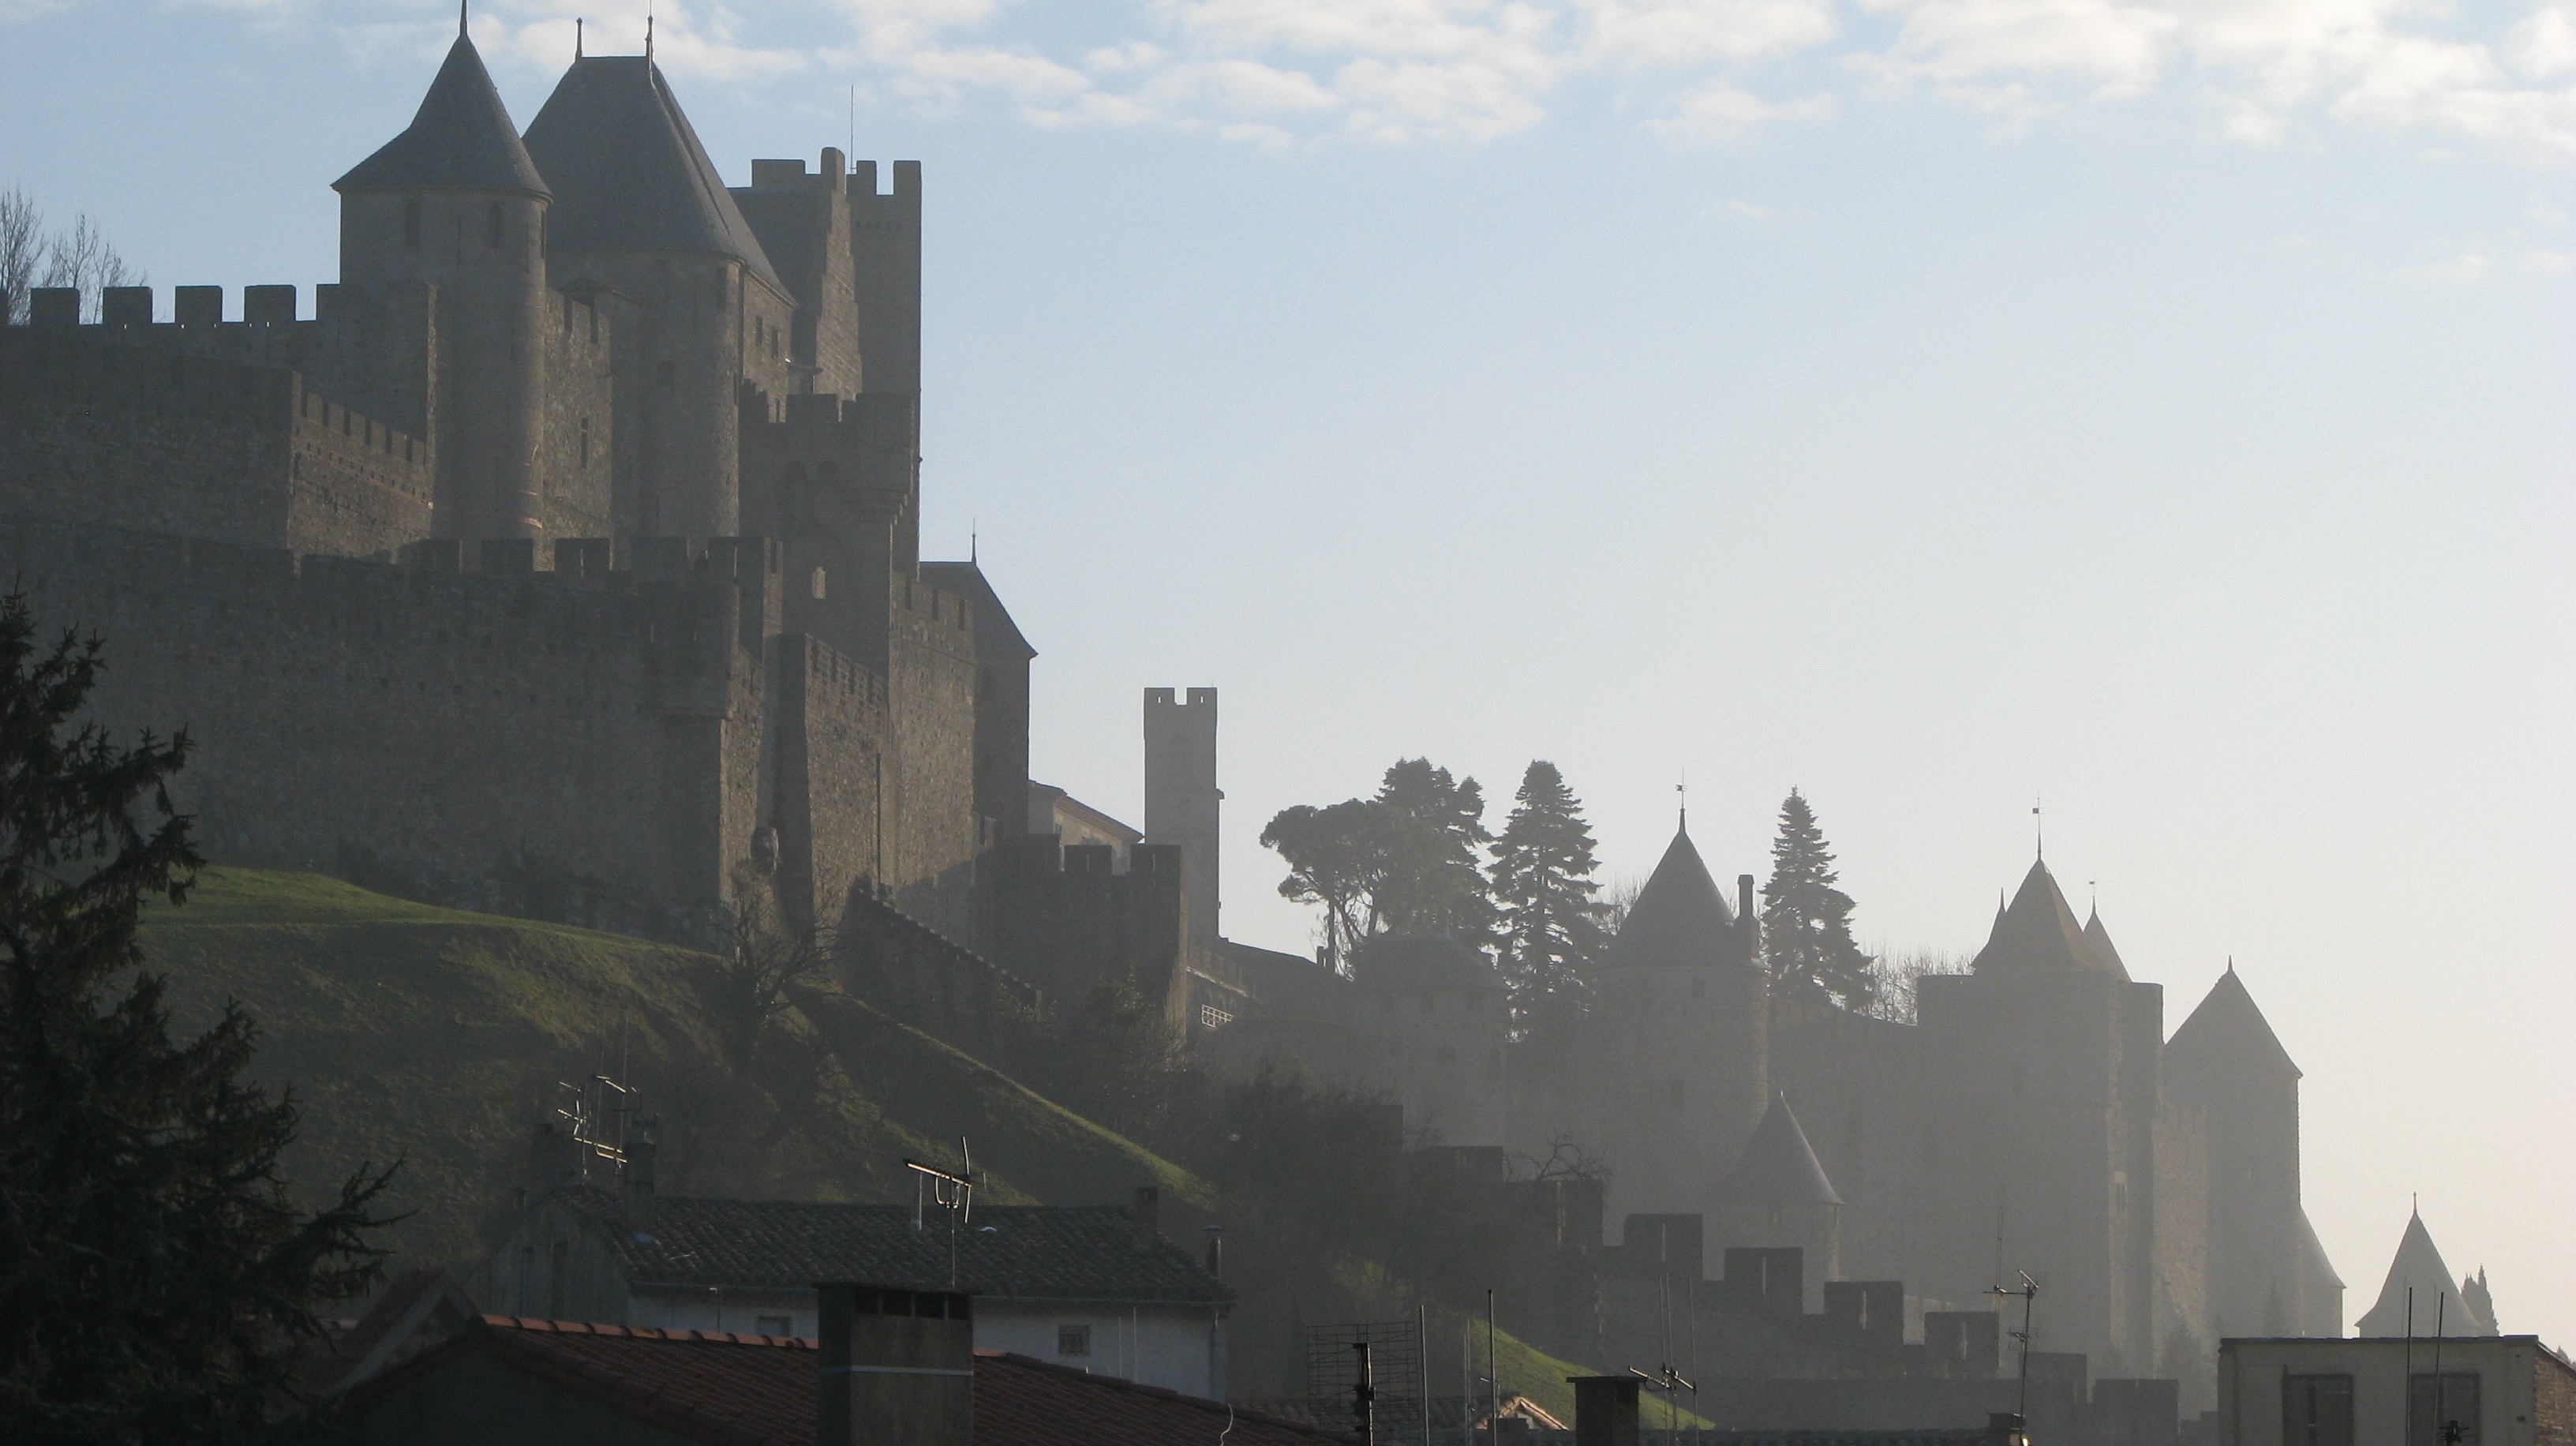
building, chateau, cityscape, france, castle, landmark, cathedral, tourism, place of worship, medieval, spire, carcassonne, tours, atmospheric phenomenon